Book of Common Prayer (1559)

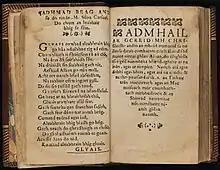
Frontispiece to the Scots Gaelic translation of John Knox's liturgy, 1567. Calvinist liturgies like Knox's challenged efforts to establish uniformity of worship in the Elizabethan church.

By the Convocation of 1563, the prayer book had become entrenched such that even staunch reformers who resented the prayer book's proximity to Catholic ritual and ceremonial practices did not propose any major revisions. Instead, these reformers wanted the 1563 Convocation to perfect the prayer book's rubrics to their preferences. Their proposals engaged with the same matter that the queen and bishops had already issued guidance on, and the proposals generally trended towards standardizing English parish worship upon Continental Protestant lines. The visitations and regulations established by the bishops between 1559 and 1563 had meant that, outside the exceptions of the Chapel Royal and cathedrals, worship according to a reformed interpretation of the prayer book was becoming normative. After several failed attempts at compromise, Archbishop of Canterbury Matthew Parker's 1566 "Advertisements" put an end to the encroaching Puritan restrictions on vesting.